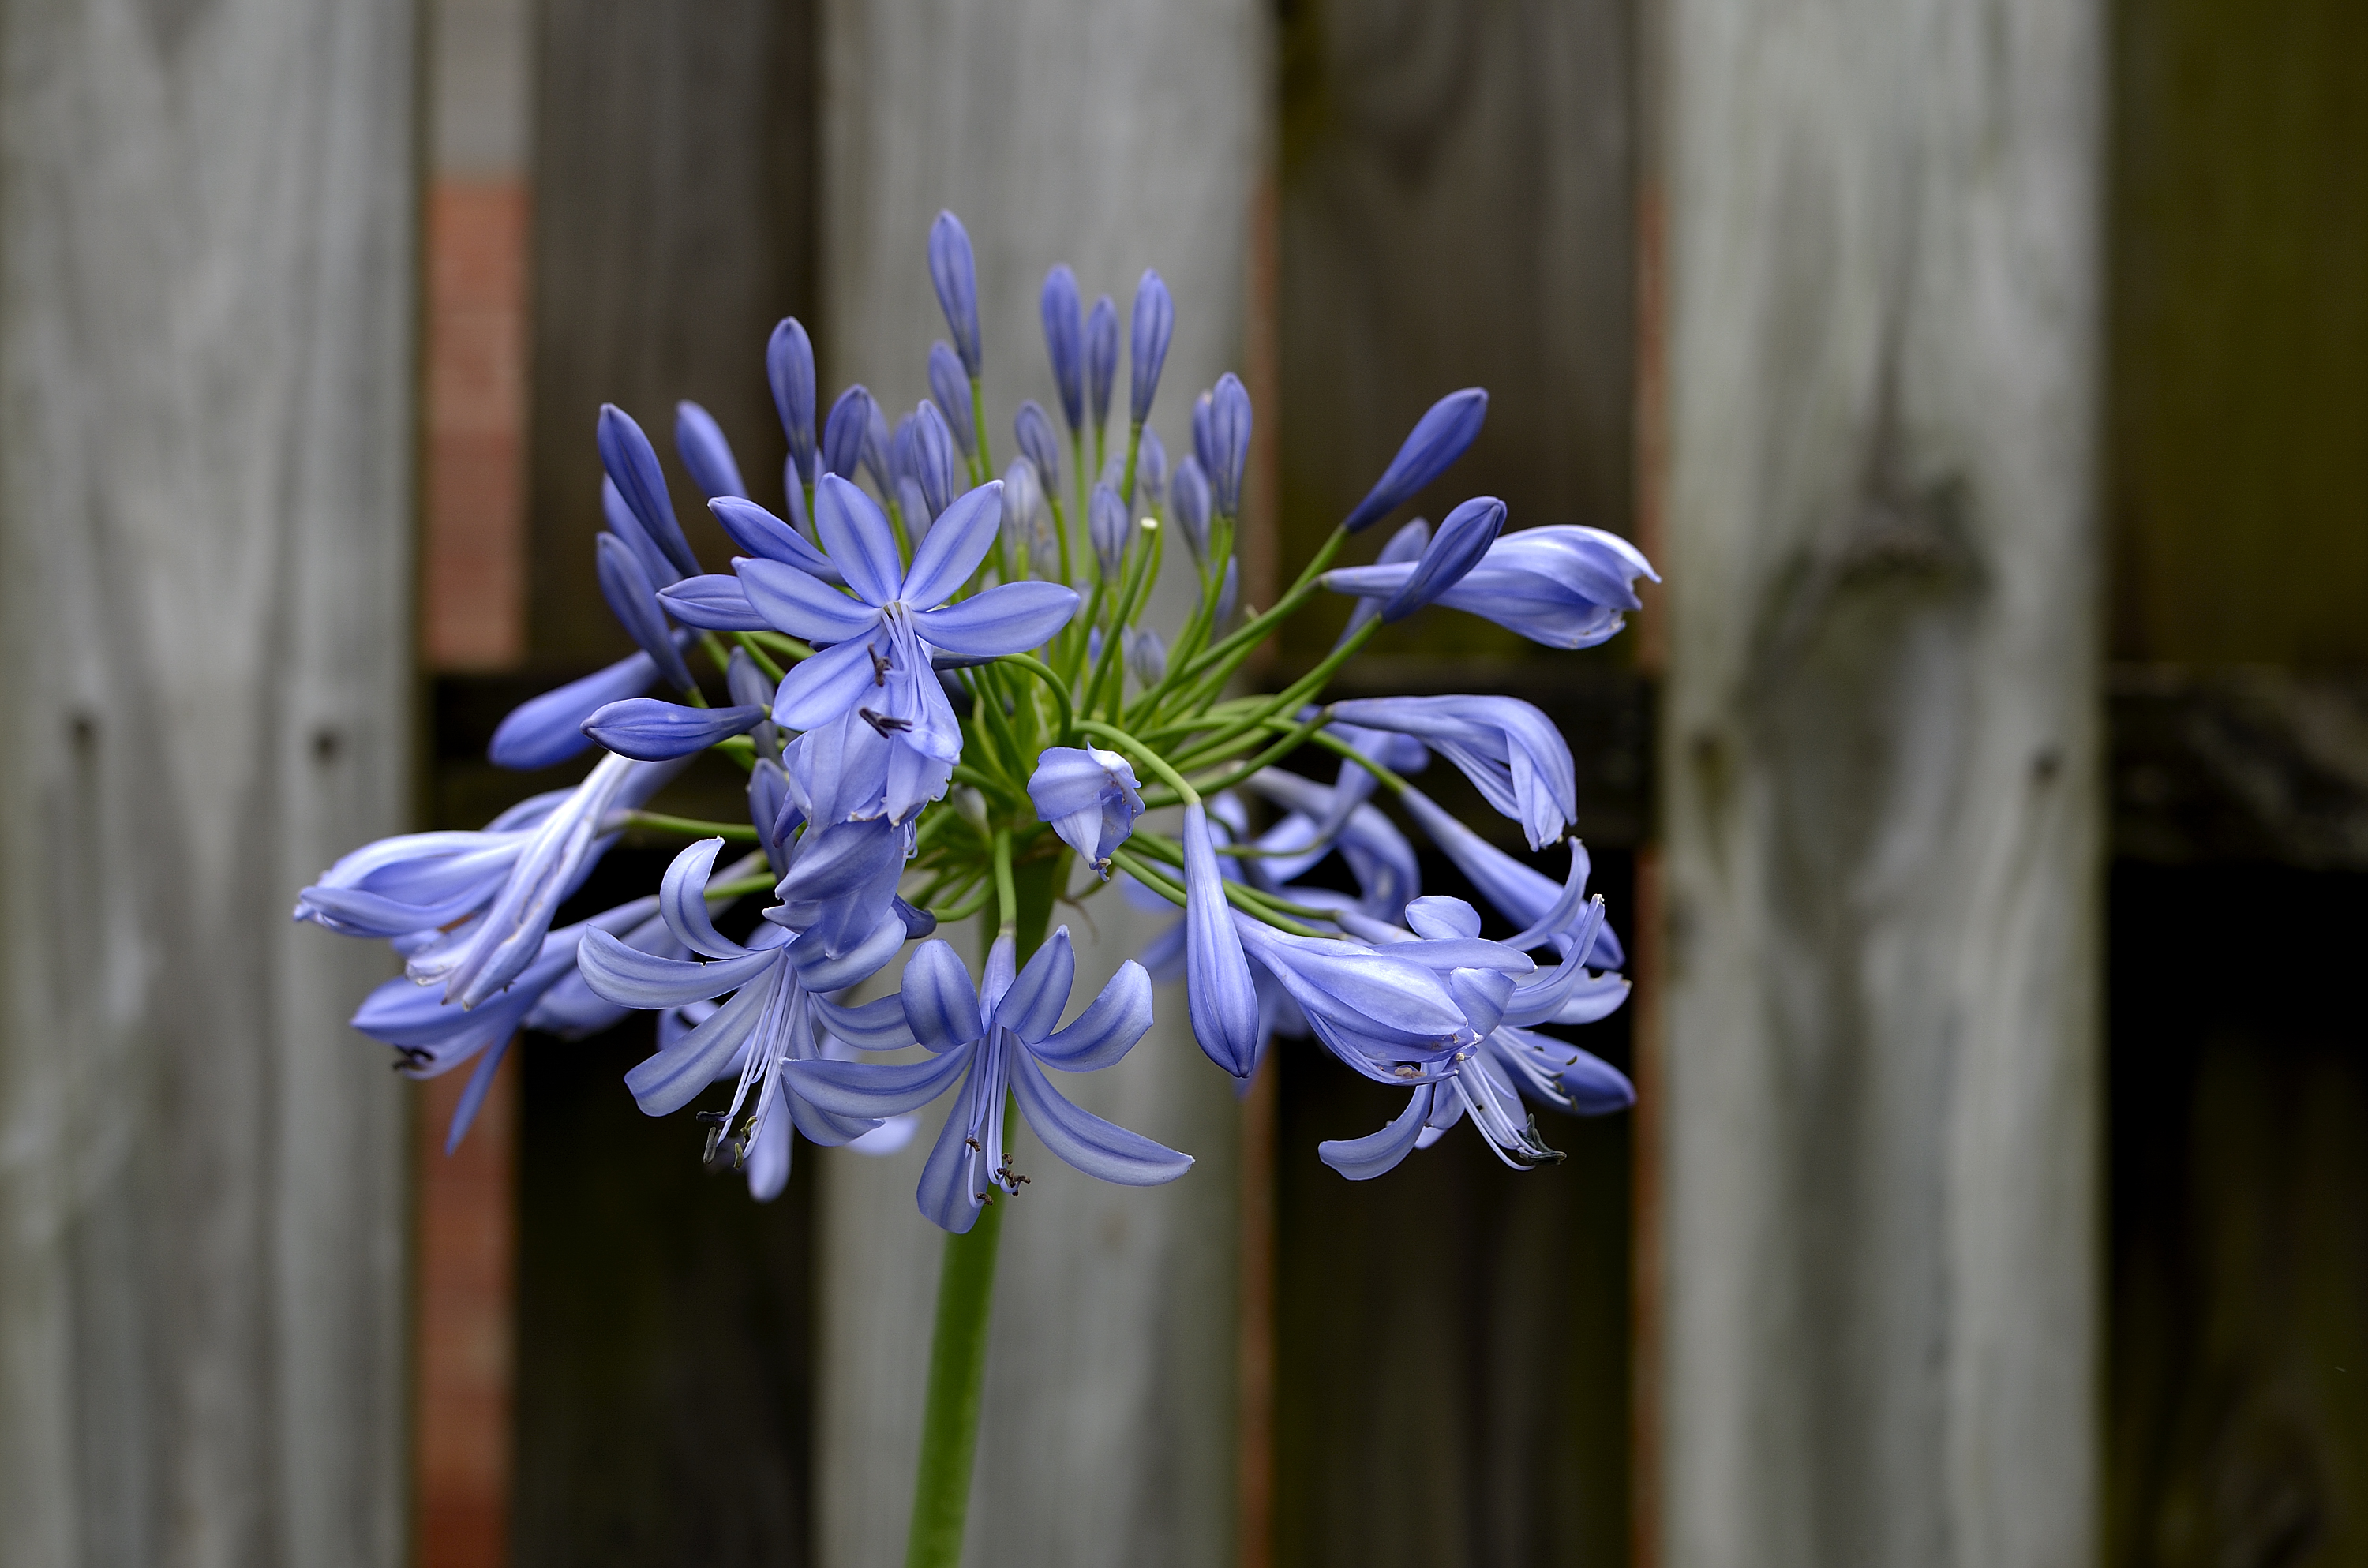
nature, blossom, plant, flower, spring, botany, blue, flora, wildflower, close up, bluelily, africanlily, agapanto, ubani, flordelamor, lirioafricano, agapant, isicakathi, bloulelie, tuberosaazul, hyacinth, scilla, macro photography, flowering plant, plant stem, land plant